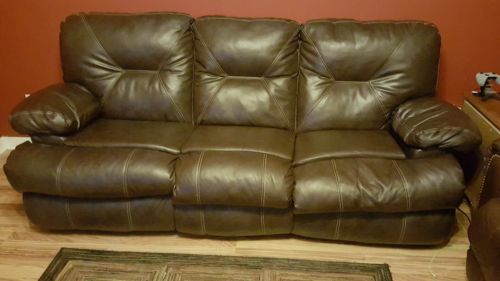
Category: sofa